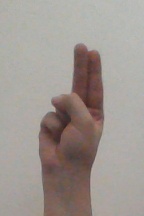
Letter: taa